2008 24 Hours of Le Mans

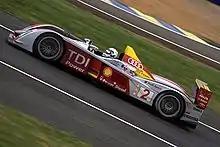
Allan McNish in the winning No. 2 Audi R10 TDI

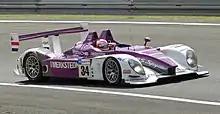
The No. 34 Porsche RS Spyder Evo of Van Merksteijn Motorsport took pole and first place in LMP2

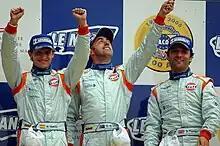
The drivers of the No. 009 Aston Martin DBR9 celebrating a first-place finish in GT1

The race began at 3:00 pm local time (GMT+2). The three Peugeot 908 HDi FAPs led the field into the first chicane, but Allan McNish overtook the #7 Peugeot of Nicolas Minassian at the exit of the Dunlop Chicane. Minassian retook the position on the Mulsanne Straight, and the Peugeots maintained the top three positions at the end of the first lap. The Peugeots were running consistently 3 seconds a lap faster than McNish, and over 5 seconds faster than the other 2 Audis.